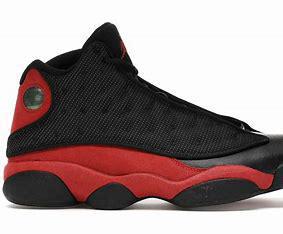
Brand: Jordan
Model: 13 Retro